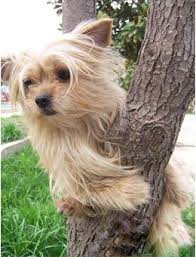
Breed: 231-n000081-silky_terrier